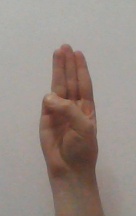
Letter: thaa